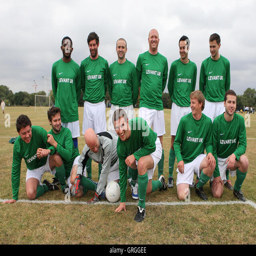
players pose for a team photo